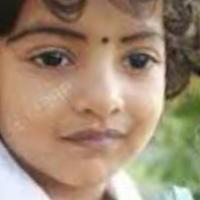
Age group: age 01-10